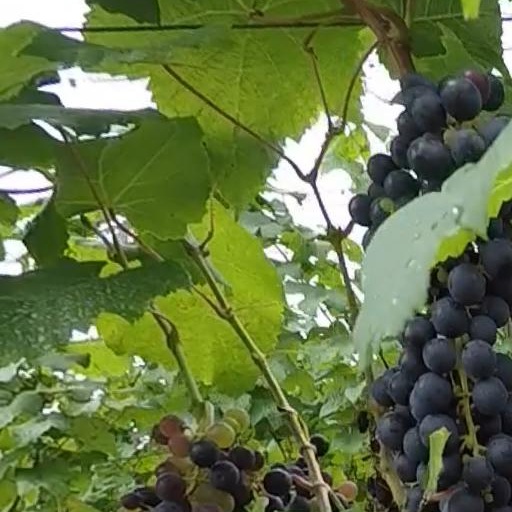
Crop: grape